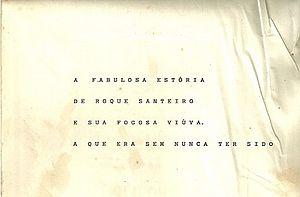
Roque Santeiro est une telenovela brésilienne réalisée par Paulo Ubiratan, Marcos Paulo, Gonzaga Blota et Jayme Monjardim. Créée et diffusée sur la chaîne Rede Globo à 20 heures, depuis le 24 juin 1985 jusqu'au 21 février 1986, la version originale est composée de 209 épisodes. Ce feuilleton télévisé rencontra un succès retentissant au Brésil, à Cuba, au Portugal, au Cap Vert et en Angola.